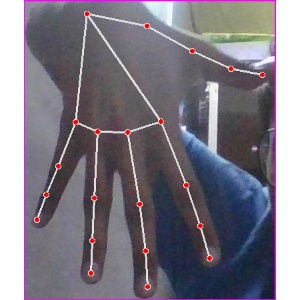
अक्षर: ढ